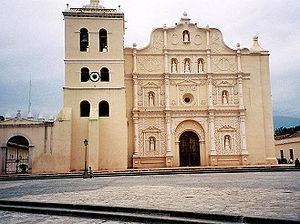
La cathédrale de l'Immaculée-Conception de Comayagua dans la ville de Comayagua au Honduras.
Cet article est partiellement ou en totalité issu de l’article de Wikipédia en allemand intitulé « Liste der Städte in Honduras ».
Une cathédrale est, à l'origine, une église où se trouve le siège de l'évêque ayant la charge d'un diocèse. La cathédrale est en usage dans l'Église catholique, l'Église orthodoxe, l'Église anglicane.